Potosi (barque)

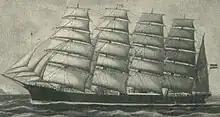
The "Potosi" under full sail

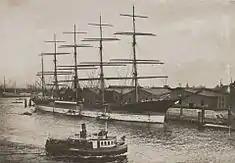
The "Potosi" at wharf

The "Potosi" was launched in 1895 at the shipyard of J. C. Tecklenborg AG, Geestemünde and was used in the saltpetre trade ("Salpeterfahrt") between Chile and Germany, setting record speeds in the process, due to her excellent sailing characteristics. She made twenty seven "round voyages" (Hamburg to Chile and back) under five captains between 1895 and 1914. Her first master, the legendary sea captain Robert Hilgendorf, sailed her up to 1901. Capt. Georg Schlüter (2 round voyages), Jochim Hans Hinrich Nissen (10), Johann Frömcke (3), and Robert Miethe (4) followed.